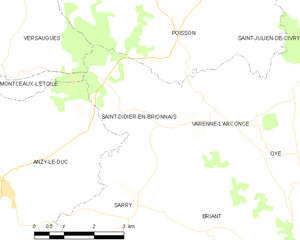
Carte des communes françaises